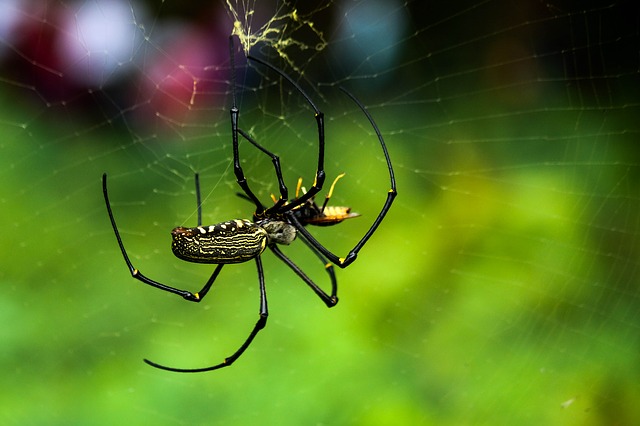
Label: ragno